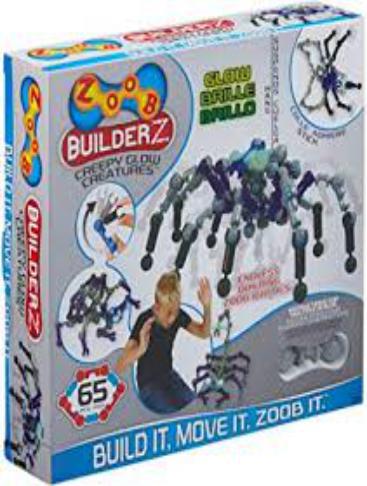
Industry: Leisure